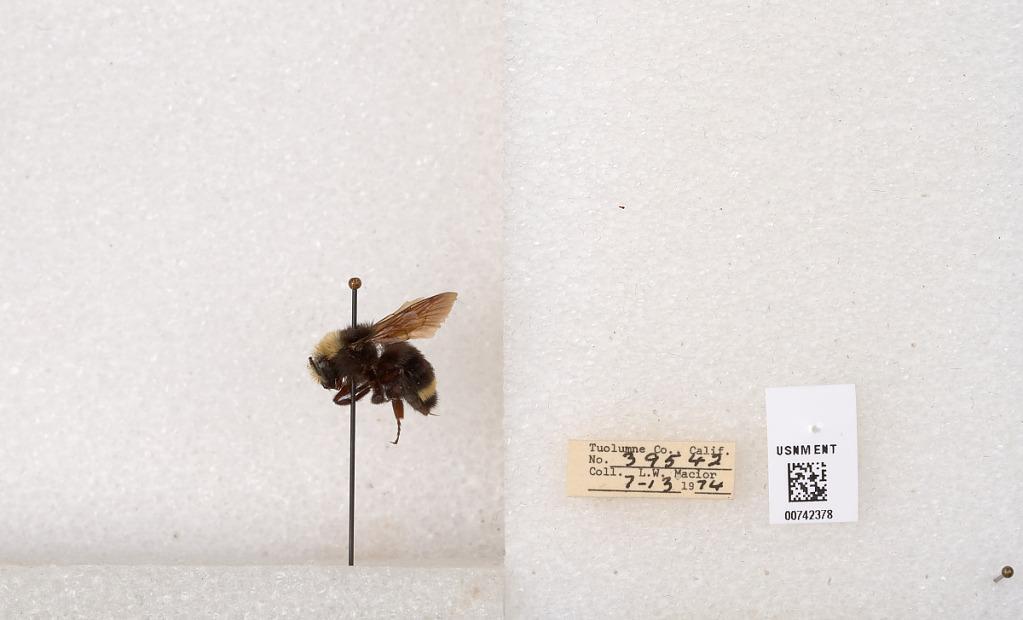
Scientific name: Bombus (Pyrobombus) vosnesenskii Radoszkowski
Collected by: L. Macior
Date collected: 1974-7-13
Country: United States
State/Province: California
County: Tuolumne
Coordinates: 38.0276, -119.955